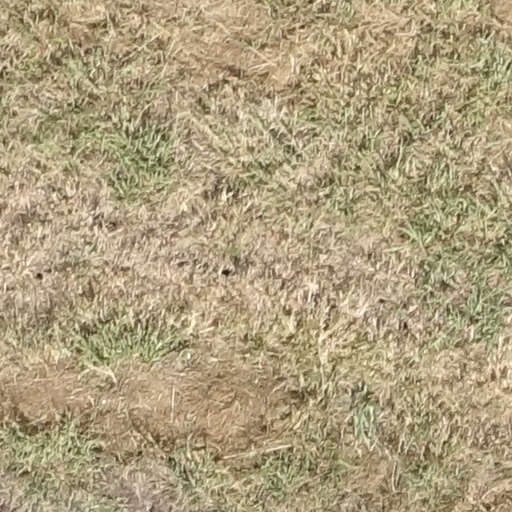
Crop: sorghum